General Six-Principle Baptists

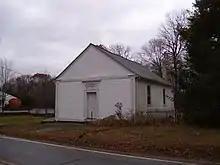
Stony Lane Six Principle Baptist Church in North Kingstown, Rhode Island

In 1954, the Rhode Island Conference lifted their ban on communing with other Christians, preparing the way for their assimilation into the mainstream Baptist tradition. One of the last historical churches to survive is the Stony Lane Six Principle Baptist Church in North Kingstown, Rhode Island. As late as 2009 their pastor, Rev. John Wheeler, wrote "We keep the name only for historical purposes and to our knowledge we are the last church to use it in our official name. We don't include it in our stationery etc., nor do we hold to the specific teaching of highlighting Hebrews 6:1–2 over other parts of Scripture." However, in 2022 they no longer include any mention of "Six Principle" on the church website. According to Albert Wardin, there is also "one church, located in Pennsylvania, which still carries Six Principle in its name, but its current pastor does not observe all the six principles." The Pine Grove Church of Nicholson, Pennsylvania and the Stony Lane Church were the last two churches to be considered historically Six-Principle Baptist.